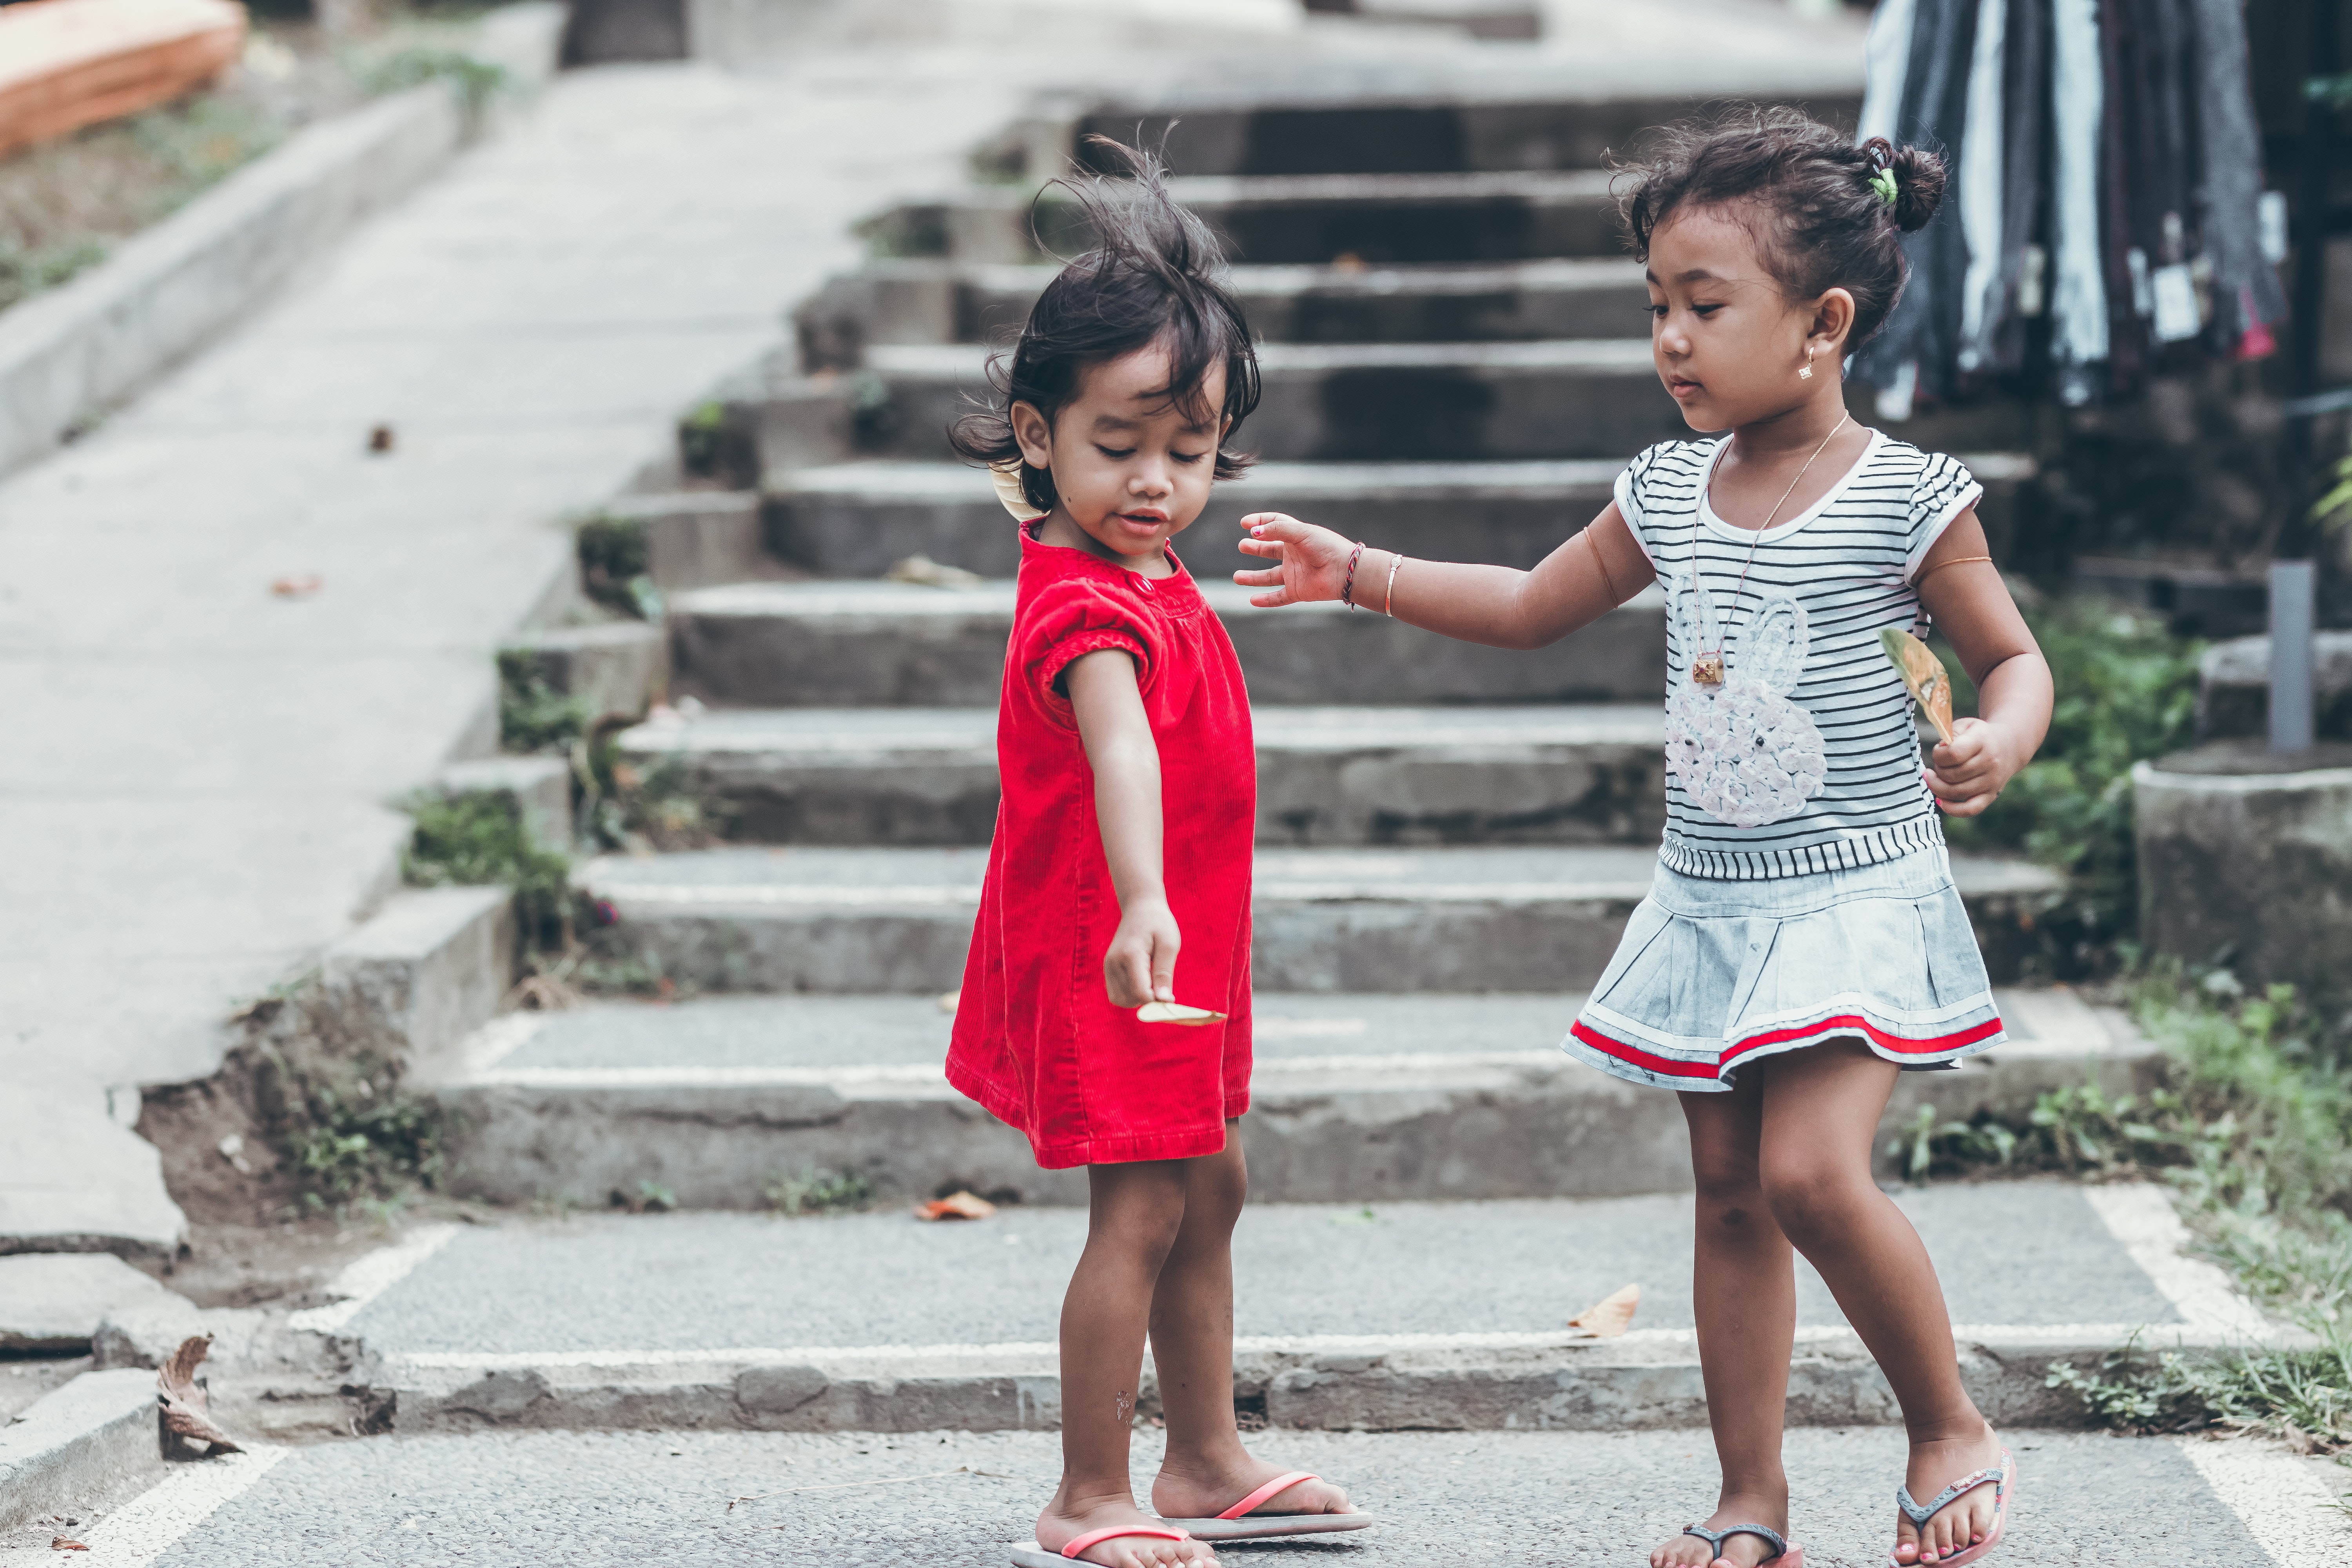
child, photograph, people, snapshot, beauty, skin, yellow, smile, fun, vacation, summer, toddler, photography, street, temple, happy, dress, road, tourism, leisure, walking, play